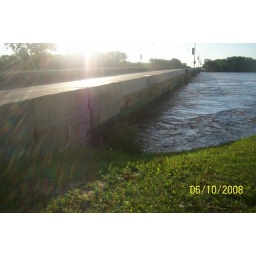
water right under the bridge